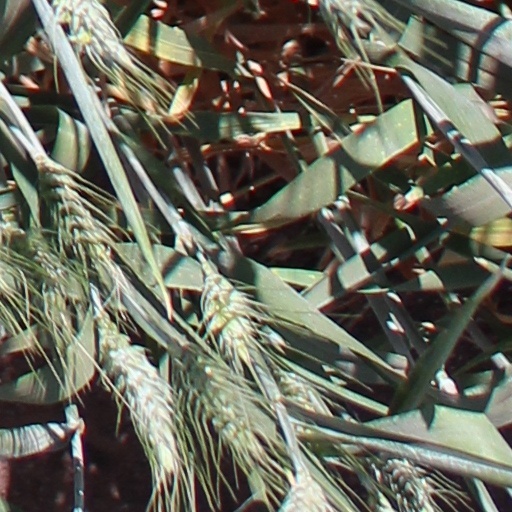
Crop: wheat